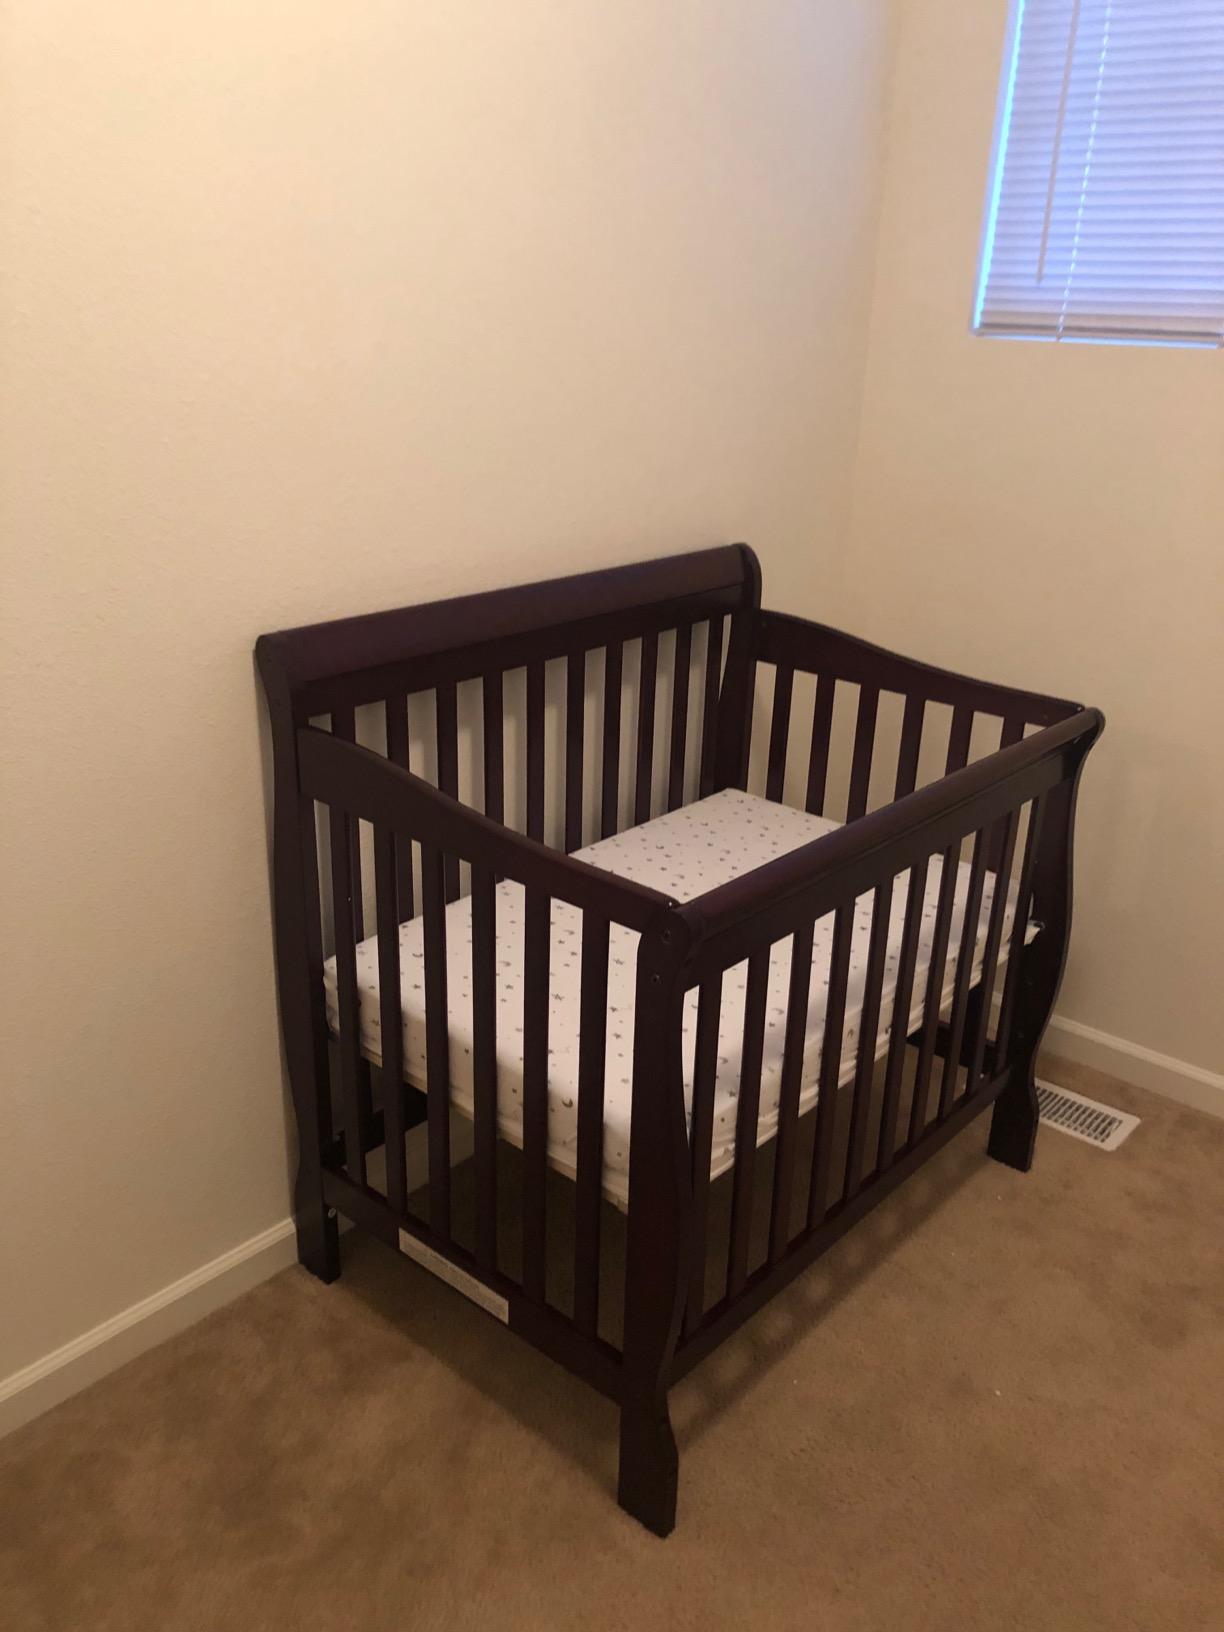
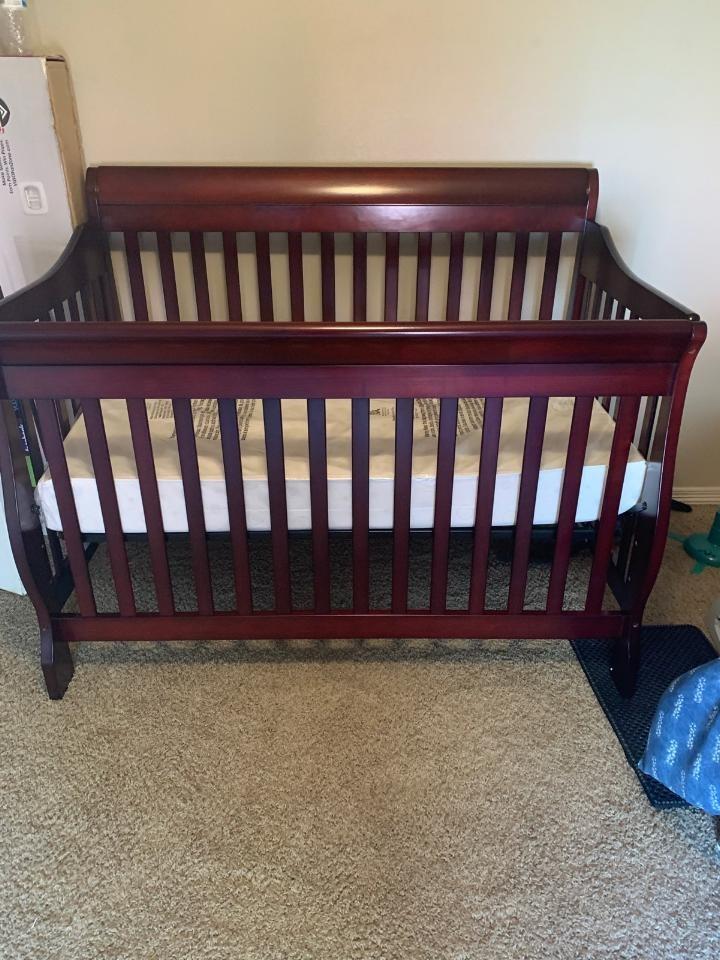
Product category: products_crib
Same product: yes